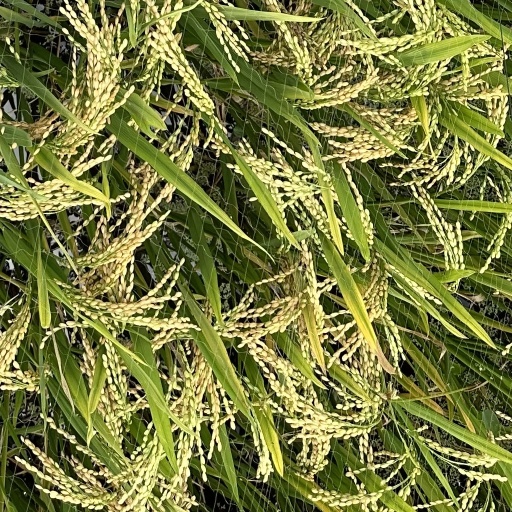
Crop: rice